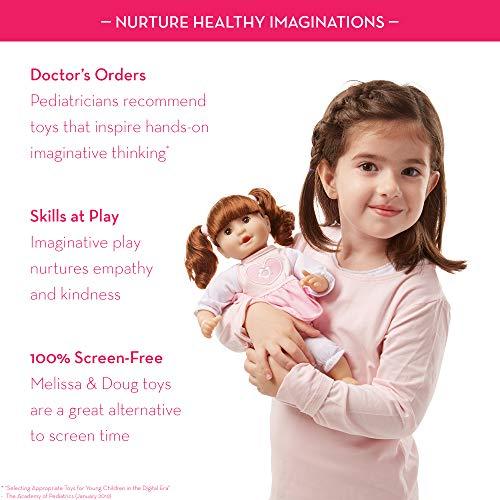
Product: Melissa & Doug Mine to Love Brianna, 12-Inch Soft-Body Baby Doll, Two-Piece Outfit, Wipe-Clean Arms & Legs, 12.5″ H × 7.5″ W × 4.75″ L
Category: Toys & Games | Dolls & Accessories | Dolls
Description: SWEET-SMELLING BABY DOLL: The Melissa and Doug Mine to Love Brianna 12-Inch Soft-Body Baby Doll features eyes that open and close and sweet baby cheeks, plus she can suck her thumb or pacifier.
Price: $19.99
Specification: ProductDimensions:12.5x7.2x5inches|ItemWeight:1.19pounds|ShippingWeight:1.4pounds(Viewshippingratesandpolicies)|DomesticShipping:ItemcanbeshippedwithinU.S.|InternationalShipping:ThisitemcanbeshippedtoselectcountriesoutsideoftheU.S.LearnMore|ASIN:B0037V0Q62|Itemmodelnumber:4883|Manufacturerrecommendedage:18months-5years